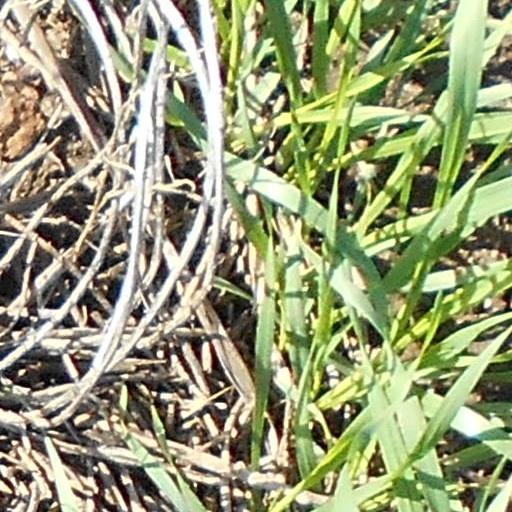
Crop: wheat